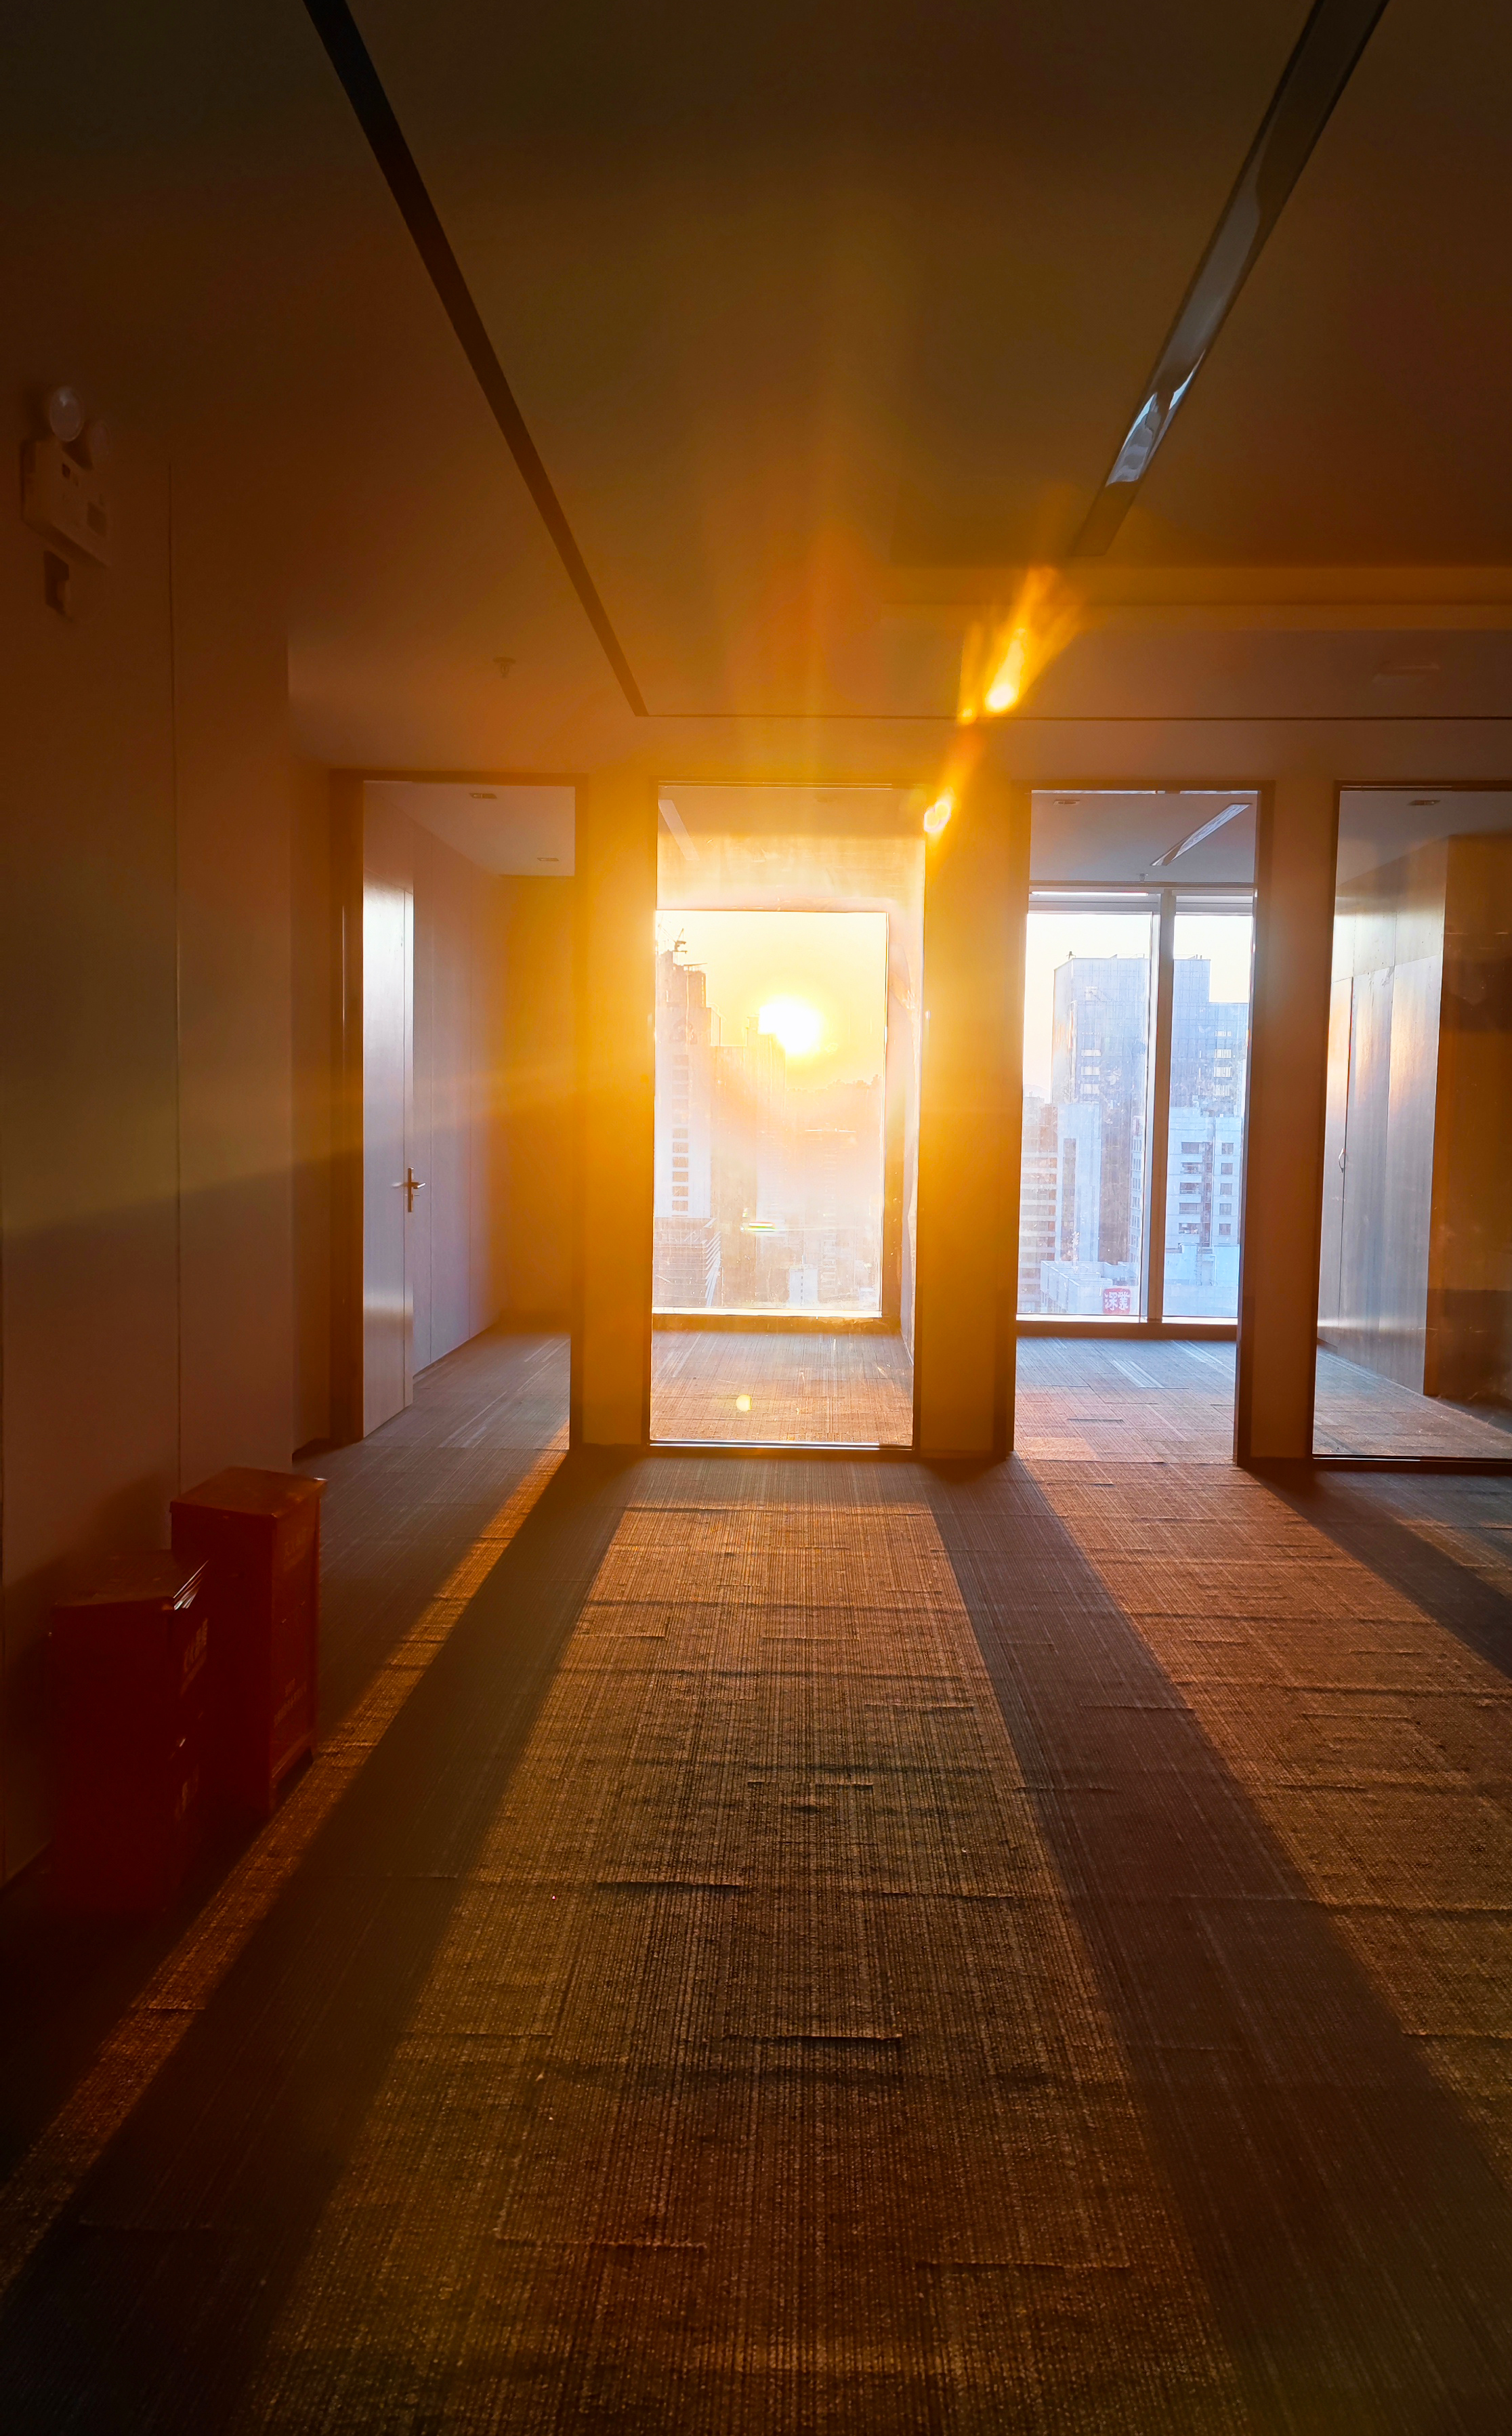
sunset, amber, wood, lighting, floor, flooring, building, Tints and shades, ceiling, house, symmetry, hall, hardwood, door, tree, tile flooring, electricity, light fixture, window, automotive lighting, room, daylighting, wood stain, city, darkness, night, glass, wood flooring, molding, shadow